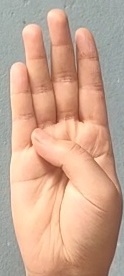
ASL sign: B